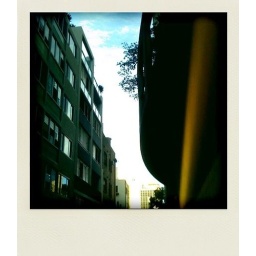
Curved balcony in a tiny alley at kings cross. I wonder how that little tree ever gets sunlight...